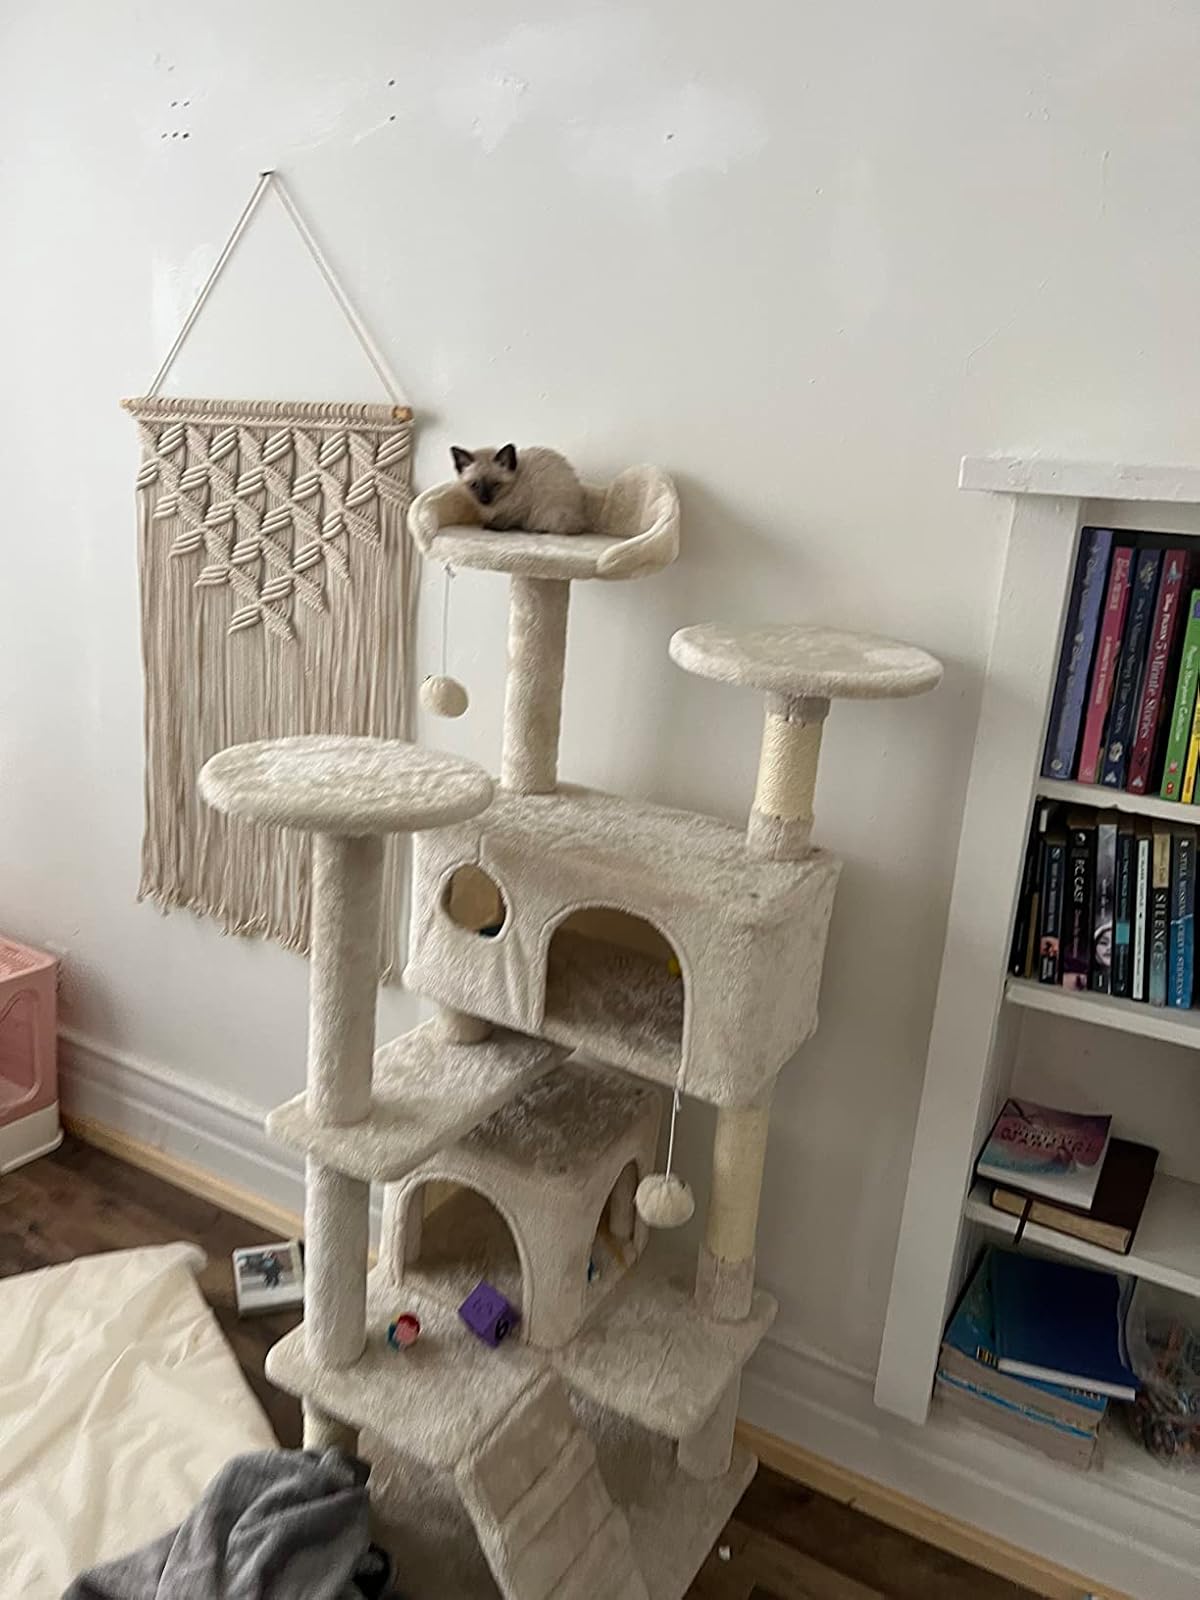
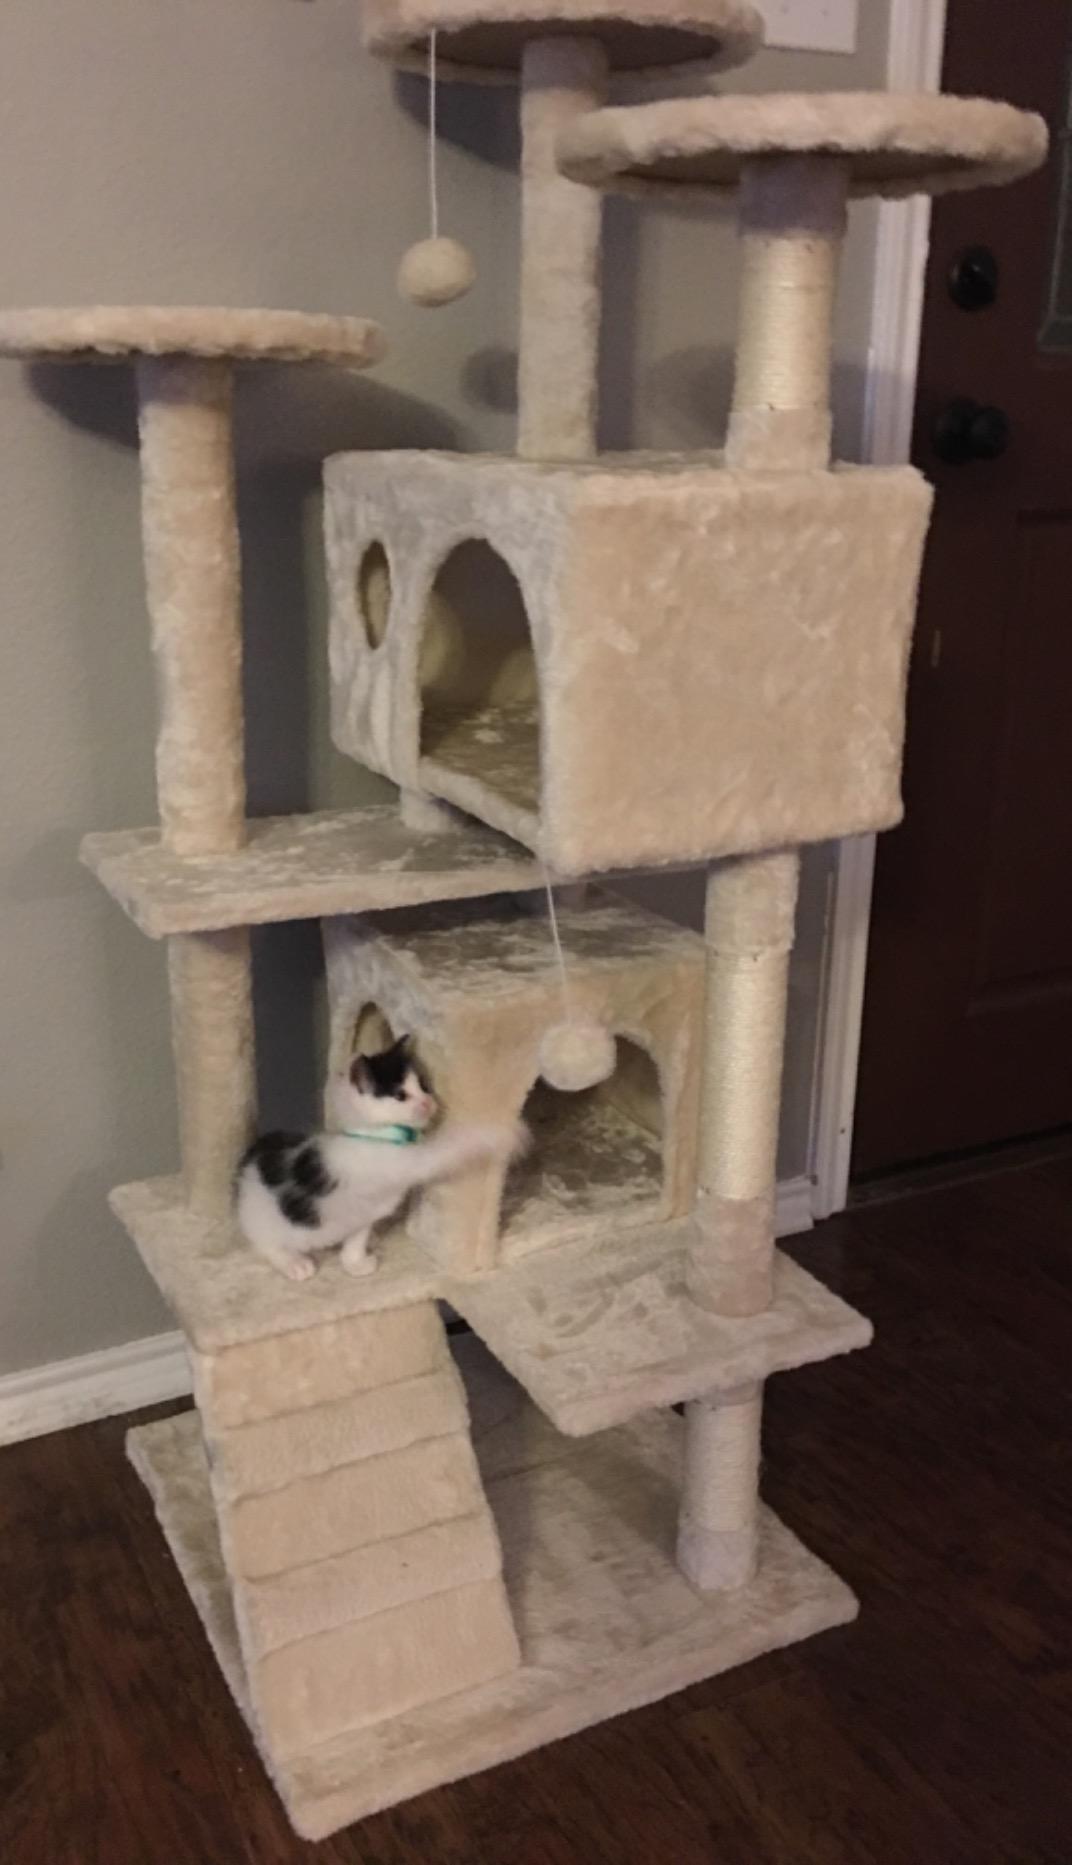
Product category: items_cat tree
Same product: yes